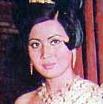
Age: 16